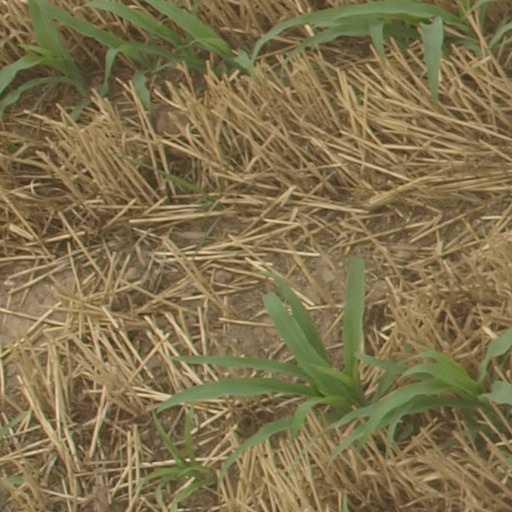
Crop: maize; corn